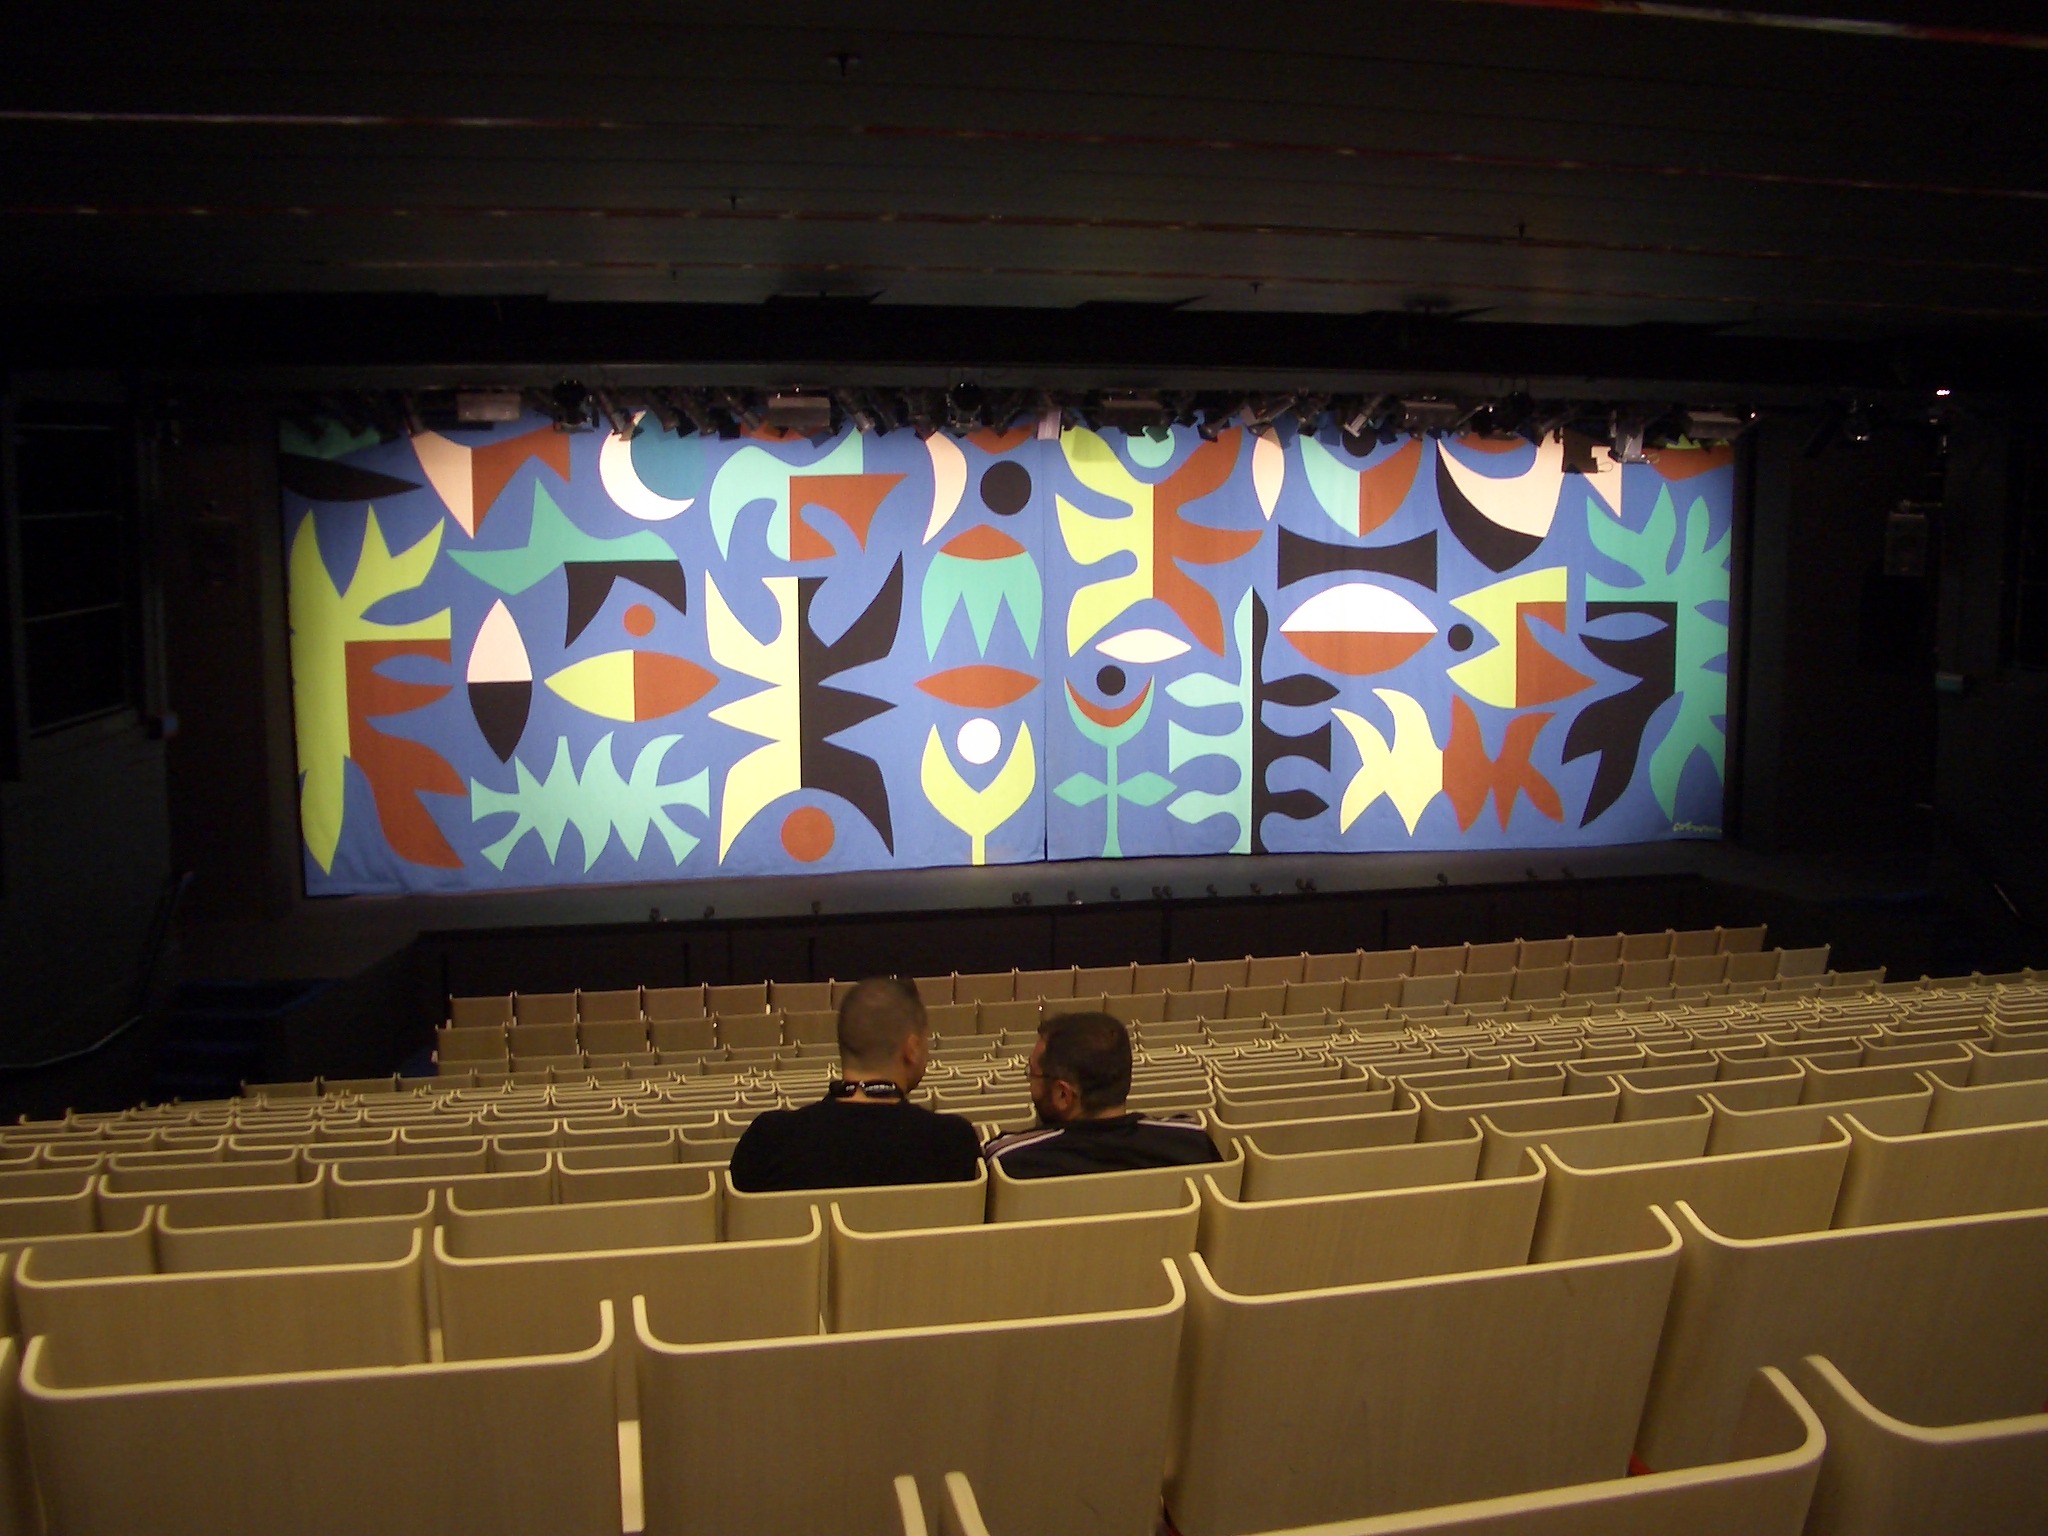
architecture, house, auditorium, building, sydney, opera, room, signage, sydney opera house, australia, theatre, stage, sydney harbour, movie theater, display device, electronic signage, flat panel display, bennelong point, arts centre, j rn utzon